Sorong

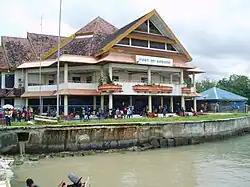
Port of Sorong

Sorong is the largest city and the capital of the Indonesian province of Southwest Papua. The city is located on the western tip of the island of New Guinea with its only land borders being with Sorong Regency. It is the gateway to Indonesia's Raja Ampat Islands, species rich coral reef islands in an area considered the heart of the world's coral reef biodiversity. It also is the logistics hub for Indonesia's thriving eastern oil and gas frontier. Sorong experienced rapid growth during the decade from 2010, and further growth is anticipated as Sorong becomes linked by road to other frontier towns in Papua's Bird's Head Peninsula. The official estimate of population as of mid 2023 was 294,978 - comprising 154,543 males and 140,435 females. The suburban area of Sorong city contains tropical rainforest and mangrove forest that has increasingly become popular as ecotourism attractions especially for birdwatching or wildlife watching.